2019 Allan Cup

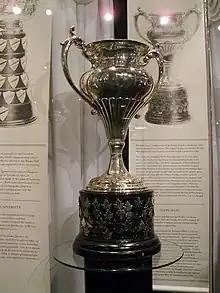
Silver bowl trophy with two large handles, mounted on a black plinth.

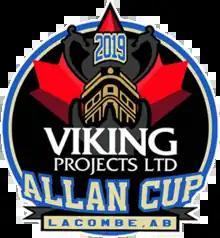
2019 Allan Cup logo

The 2019 Allan Cup was the Canadian championship of senior ice hockey and the 111th year the Allan Cup was awarded. The tournament played in Lacombe, Alberta from April 8–13, 2019. The Lacombe Generals defeated the Innisfail Eagles 5–2 in the final to win the national championship.